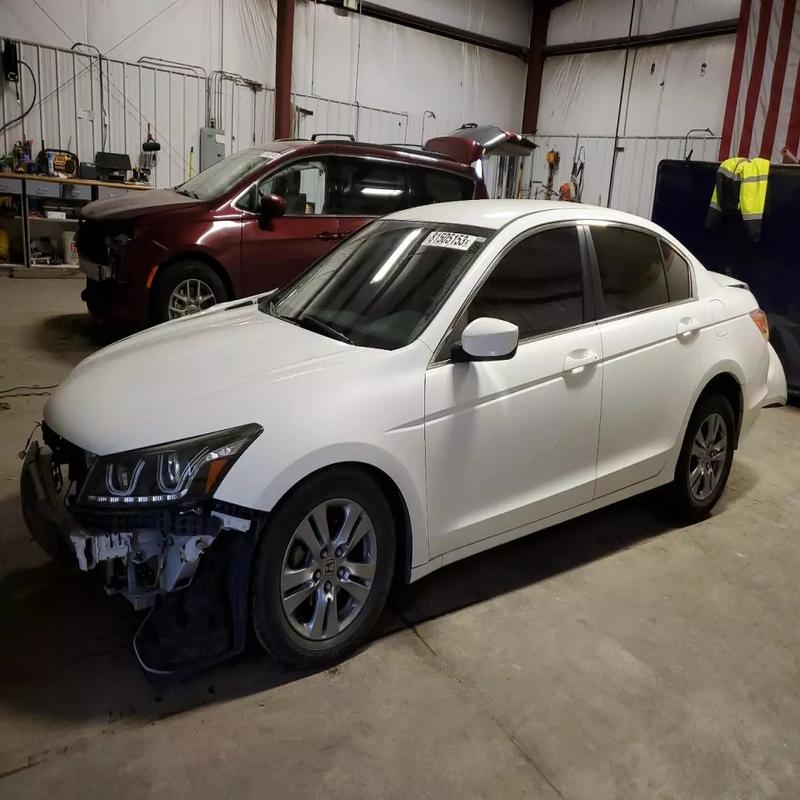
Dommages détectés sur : pare-choc avant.
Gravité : majeur